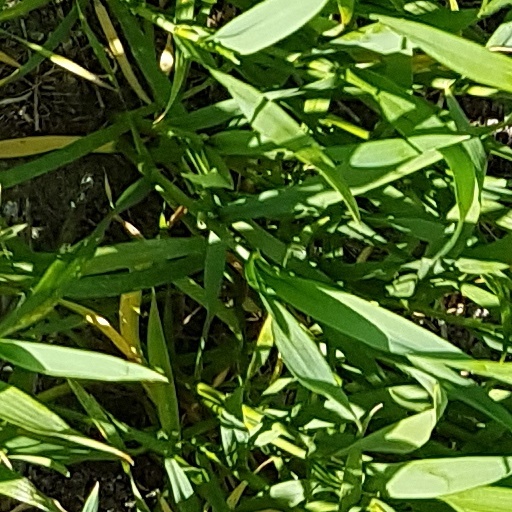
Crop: wheat